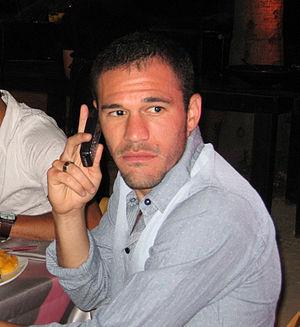
Michale Zandberg, né le 16 avril 1980 à Petah Tikva, est un footballeur international israélien, qui évolue au poste d'ailier droit.